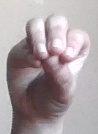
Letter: ha